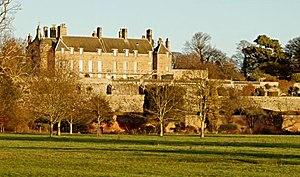
Sir William Bruce, 1ᵉʳ baronnet, est un gentleman et architecte écossais, « le fondateur de fait de l'architecture classique en Écosse » selon l'historien britannique de l'architecture Howard Colvin. Comme personnage clé dans l'introduction du palladianisme en Écosse, il a été comparé aux pionniers anglais de l'architecture Inigo Jones et Christopher Wren, et à ses contemporains, qui introduisirent le style français dans l'architecture domestique anglaise Hugh May et Sir Roger Pratt.